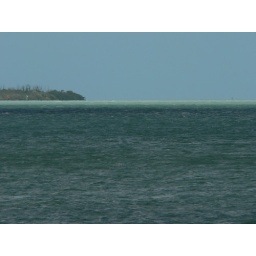
The sediment in the water turned the water almost neon colors. Defintely not the clear water we know and love.